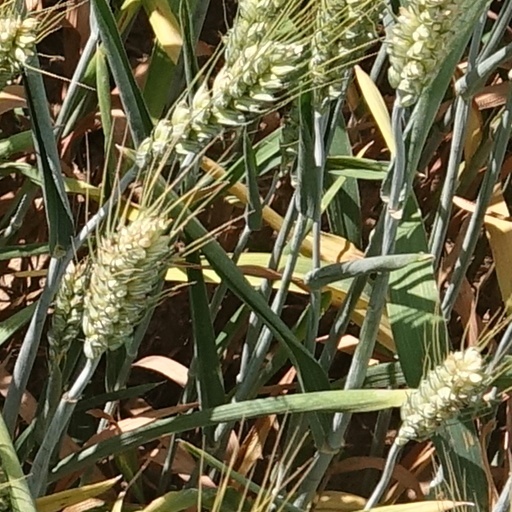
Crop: wheat